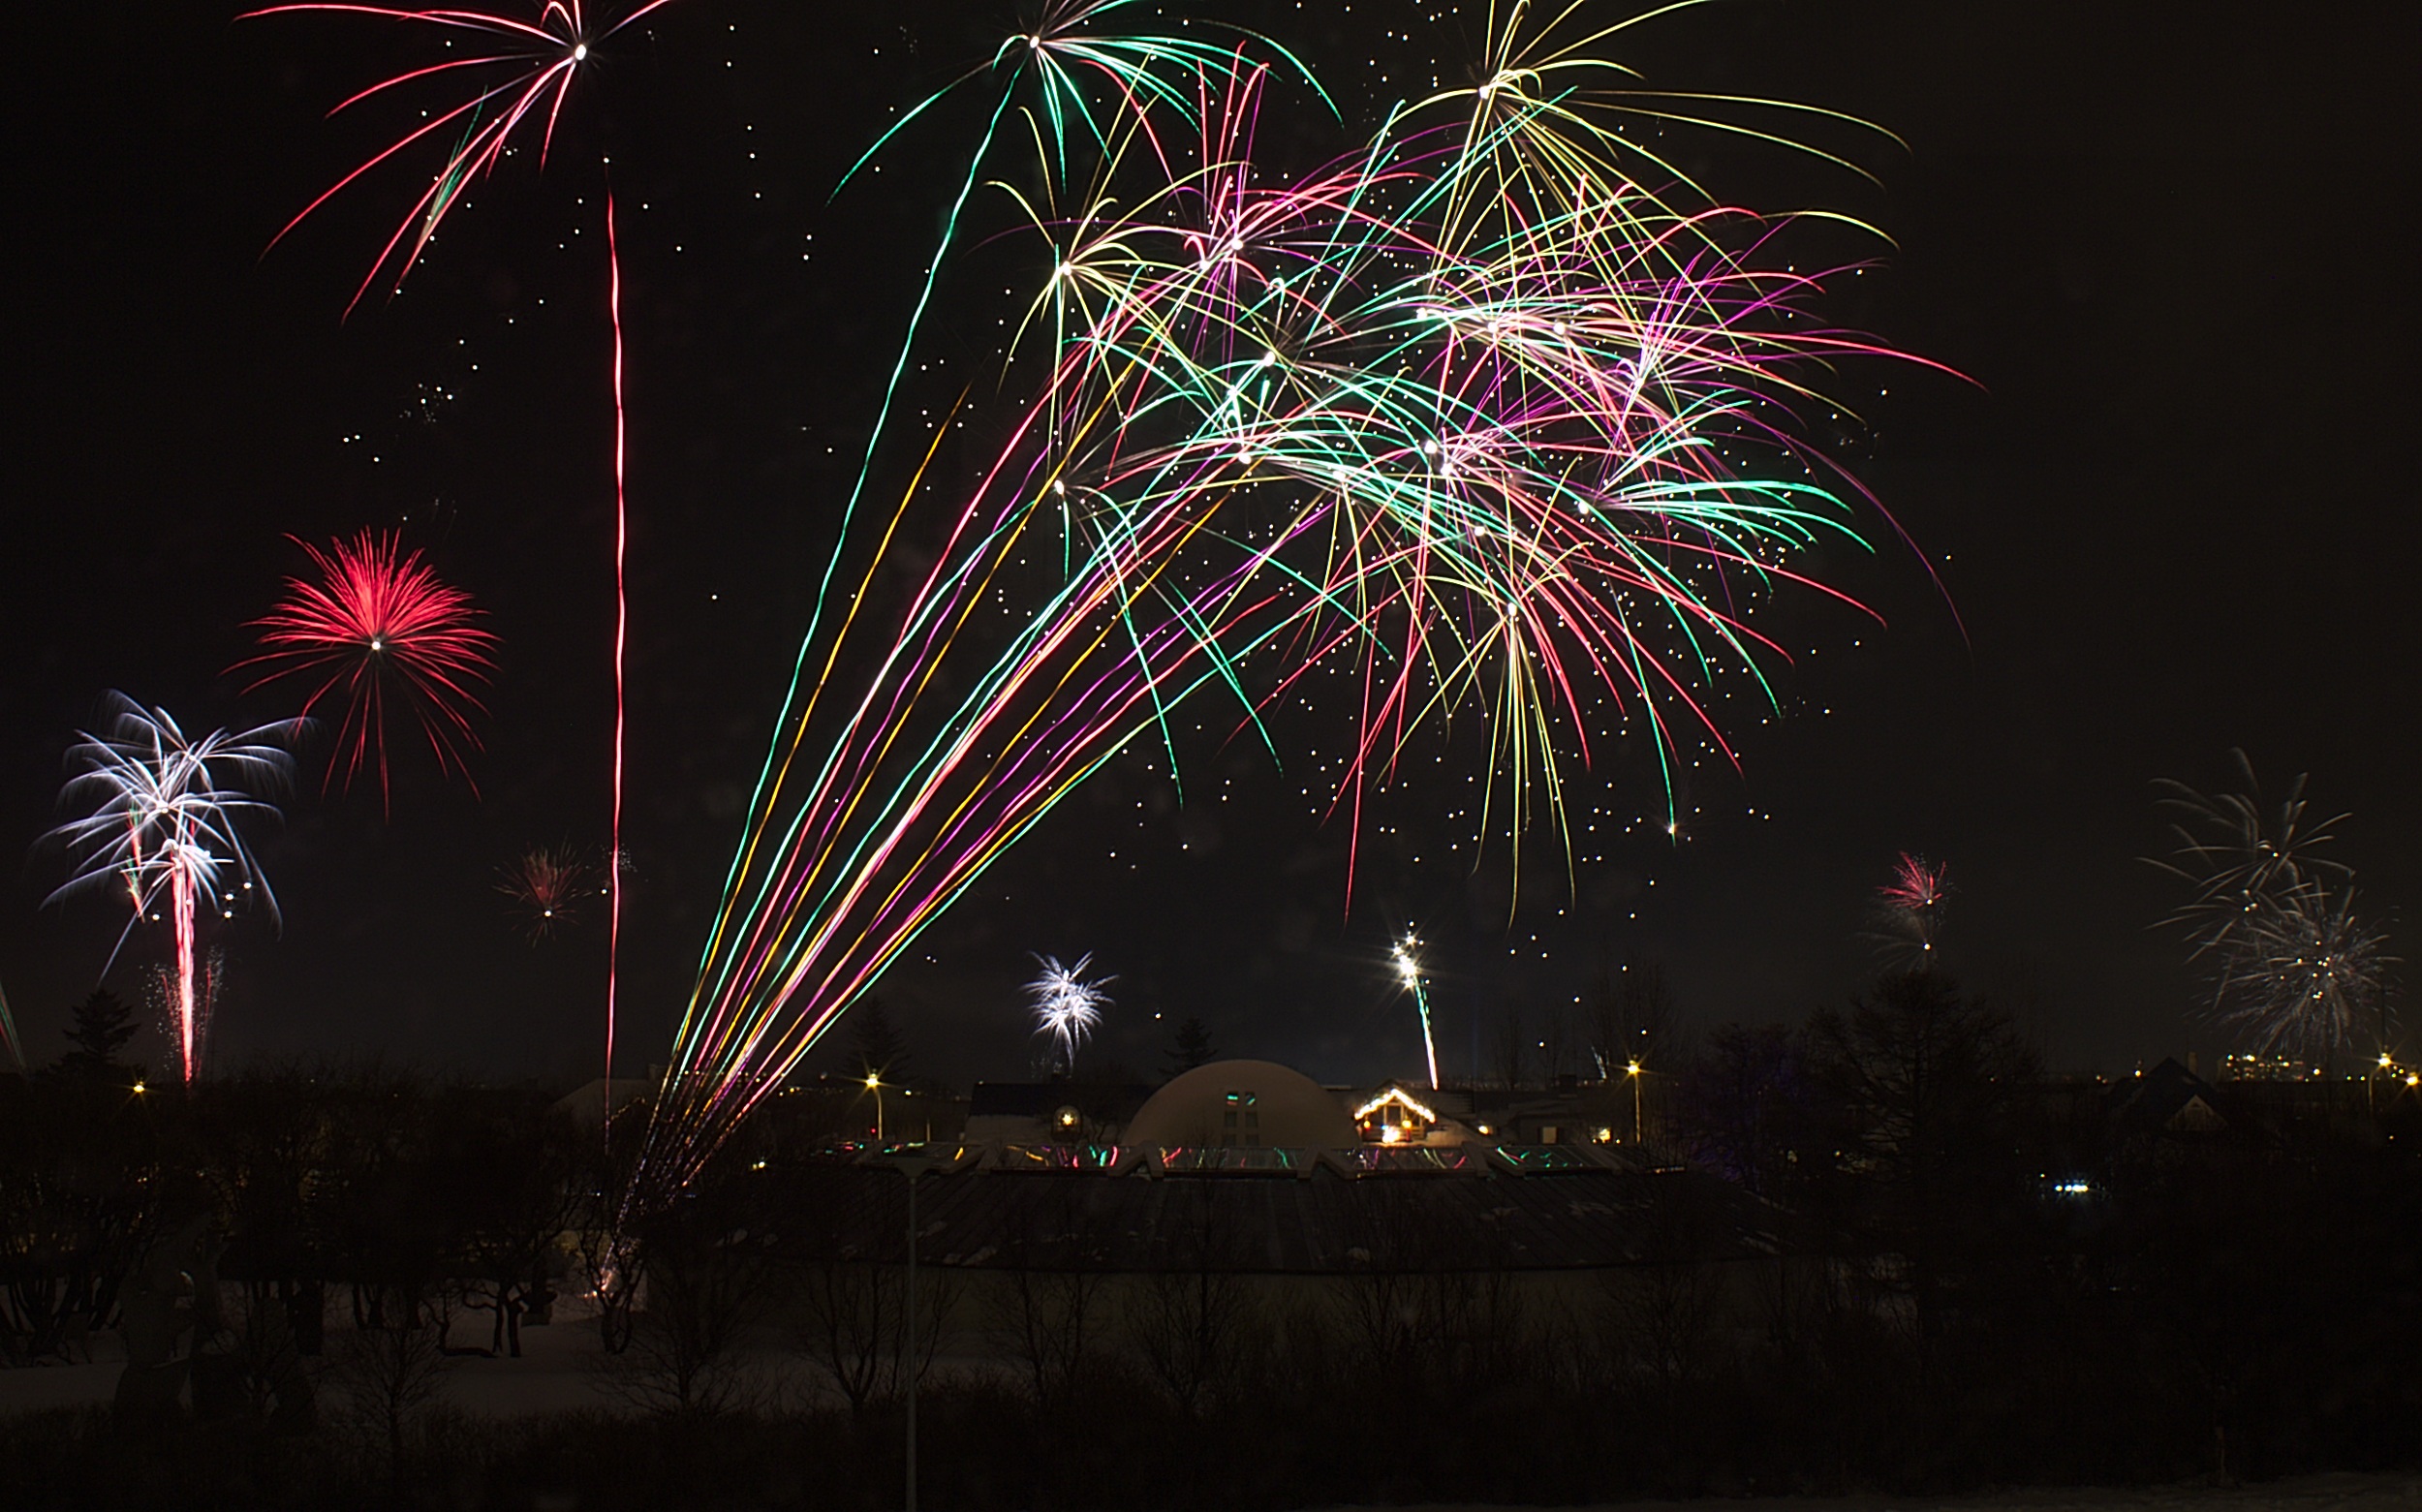
night, recreation, firework, celebration, holiday, new year, fireworks, event, outdoor recreation